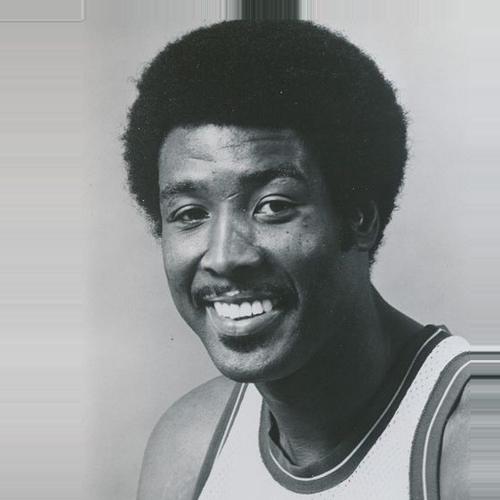
Age: 33